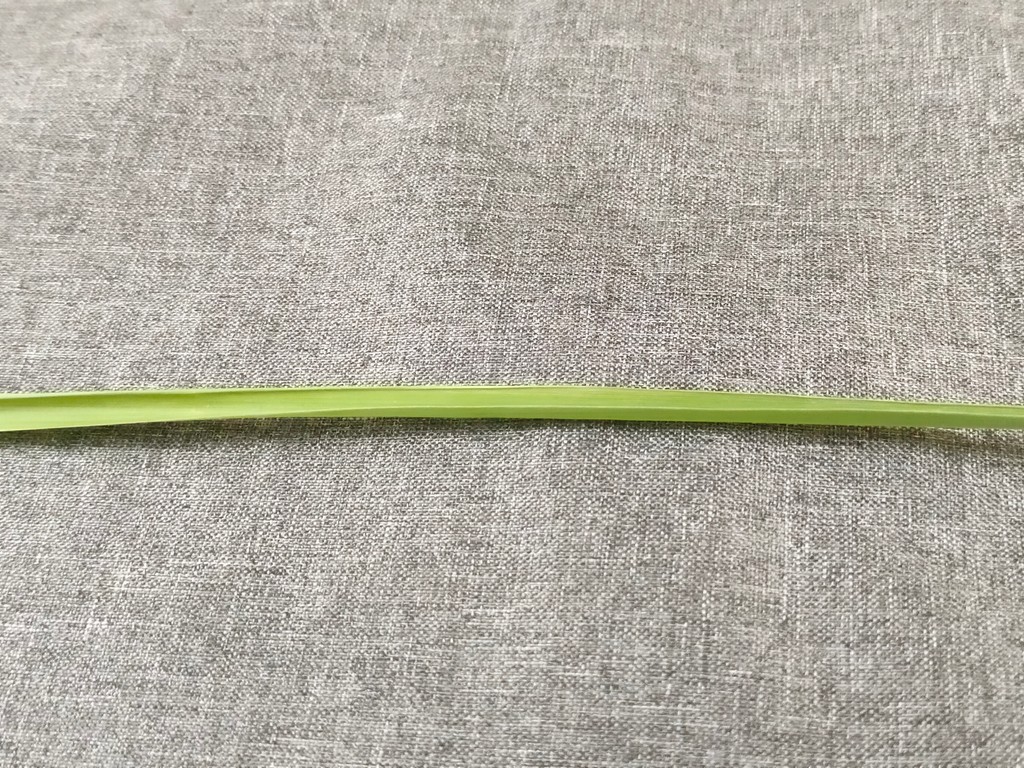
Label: Healthy